Seneca mission

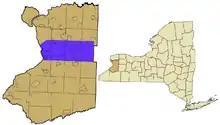
Location of the Buffalo Creek Reservation in Erie County ("left") and New York ("right").

In 1764, Samuel Kirkland visited the Senecas, intending to convert them to Christianity. He returned home after two years, and soon after commenced a mission among the Oneida people. About 1765, the Quakers, with the support of George Washington, began missions in New York among the Seneca. Over 20 years, they spent more than $40,000, supporting schools among other institutions. A Quaker mission was founded near Allegany in May 1798, which later grew to encompass the Cattaraugus area as well.